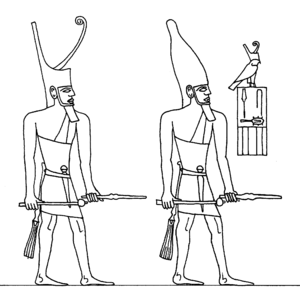
Sekhemkhet serait le second ou troisième souverain de la IIIᵉ dynastie. Il succède à Djéser ou à Sanakht et il précède Khaba ou Sanakht. Ses dates de règnes sont aux alentours de -2611 à -2605.